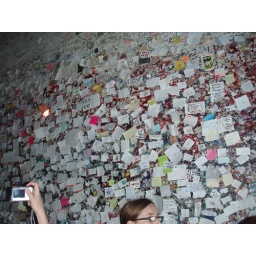
The wall of love notes near Juliet's house